National Library of Syria

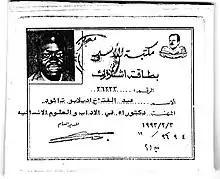
Copy of Al-Assad National Library Card for Nigerian Ph.D. researcher Sheikh Dr. Abu-Abdullah Adelabu in the 1990s

In 1976, Syria's Ministry of Culture announced an official decision to build a national library. Construction began in 1978 and the library was completed in November 1983 and was opened the following year. The library's purpose was "to gather all books and daily issues in addition to all kinds of literature connected with our ancestral cultural legacy", then to sort out these materials to serve researchers and scholars and benefit them.